Mure, Kagawa

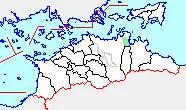
Mure in Kagawa Prefecture

As of 2003, the town had an estimated population of 18,108 and a density of 1,098.79 persons per km. The total area was 16.48 km.